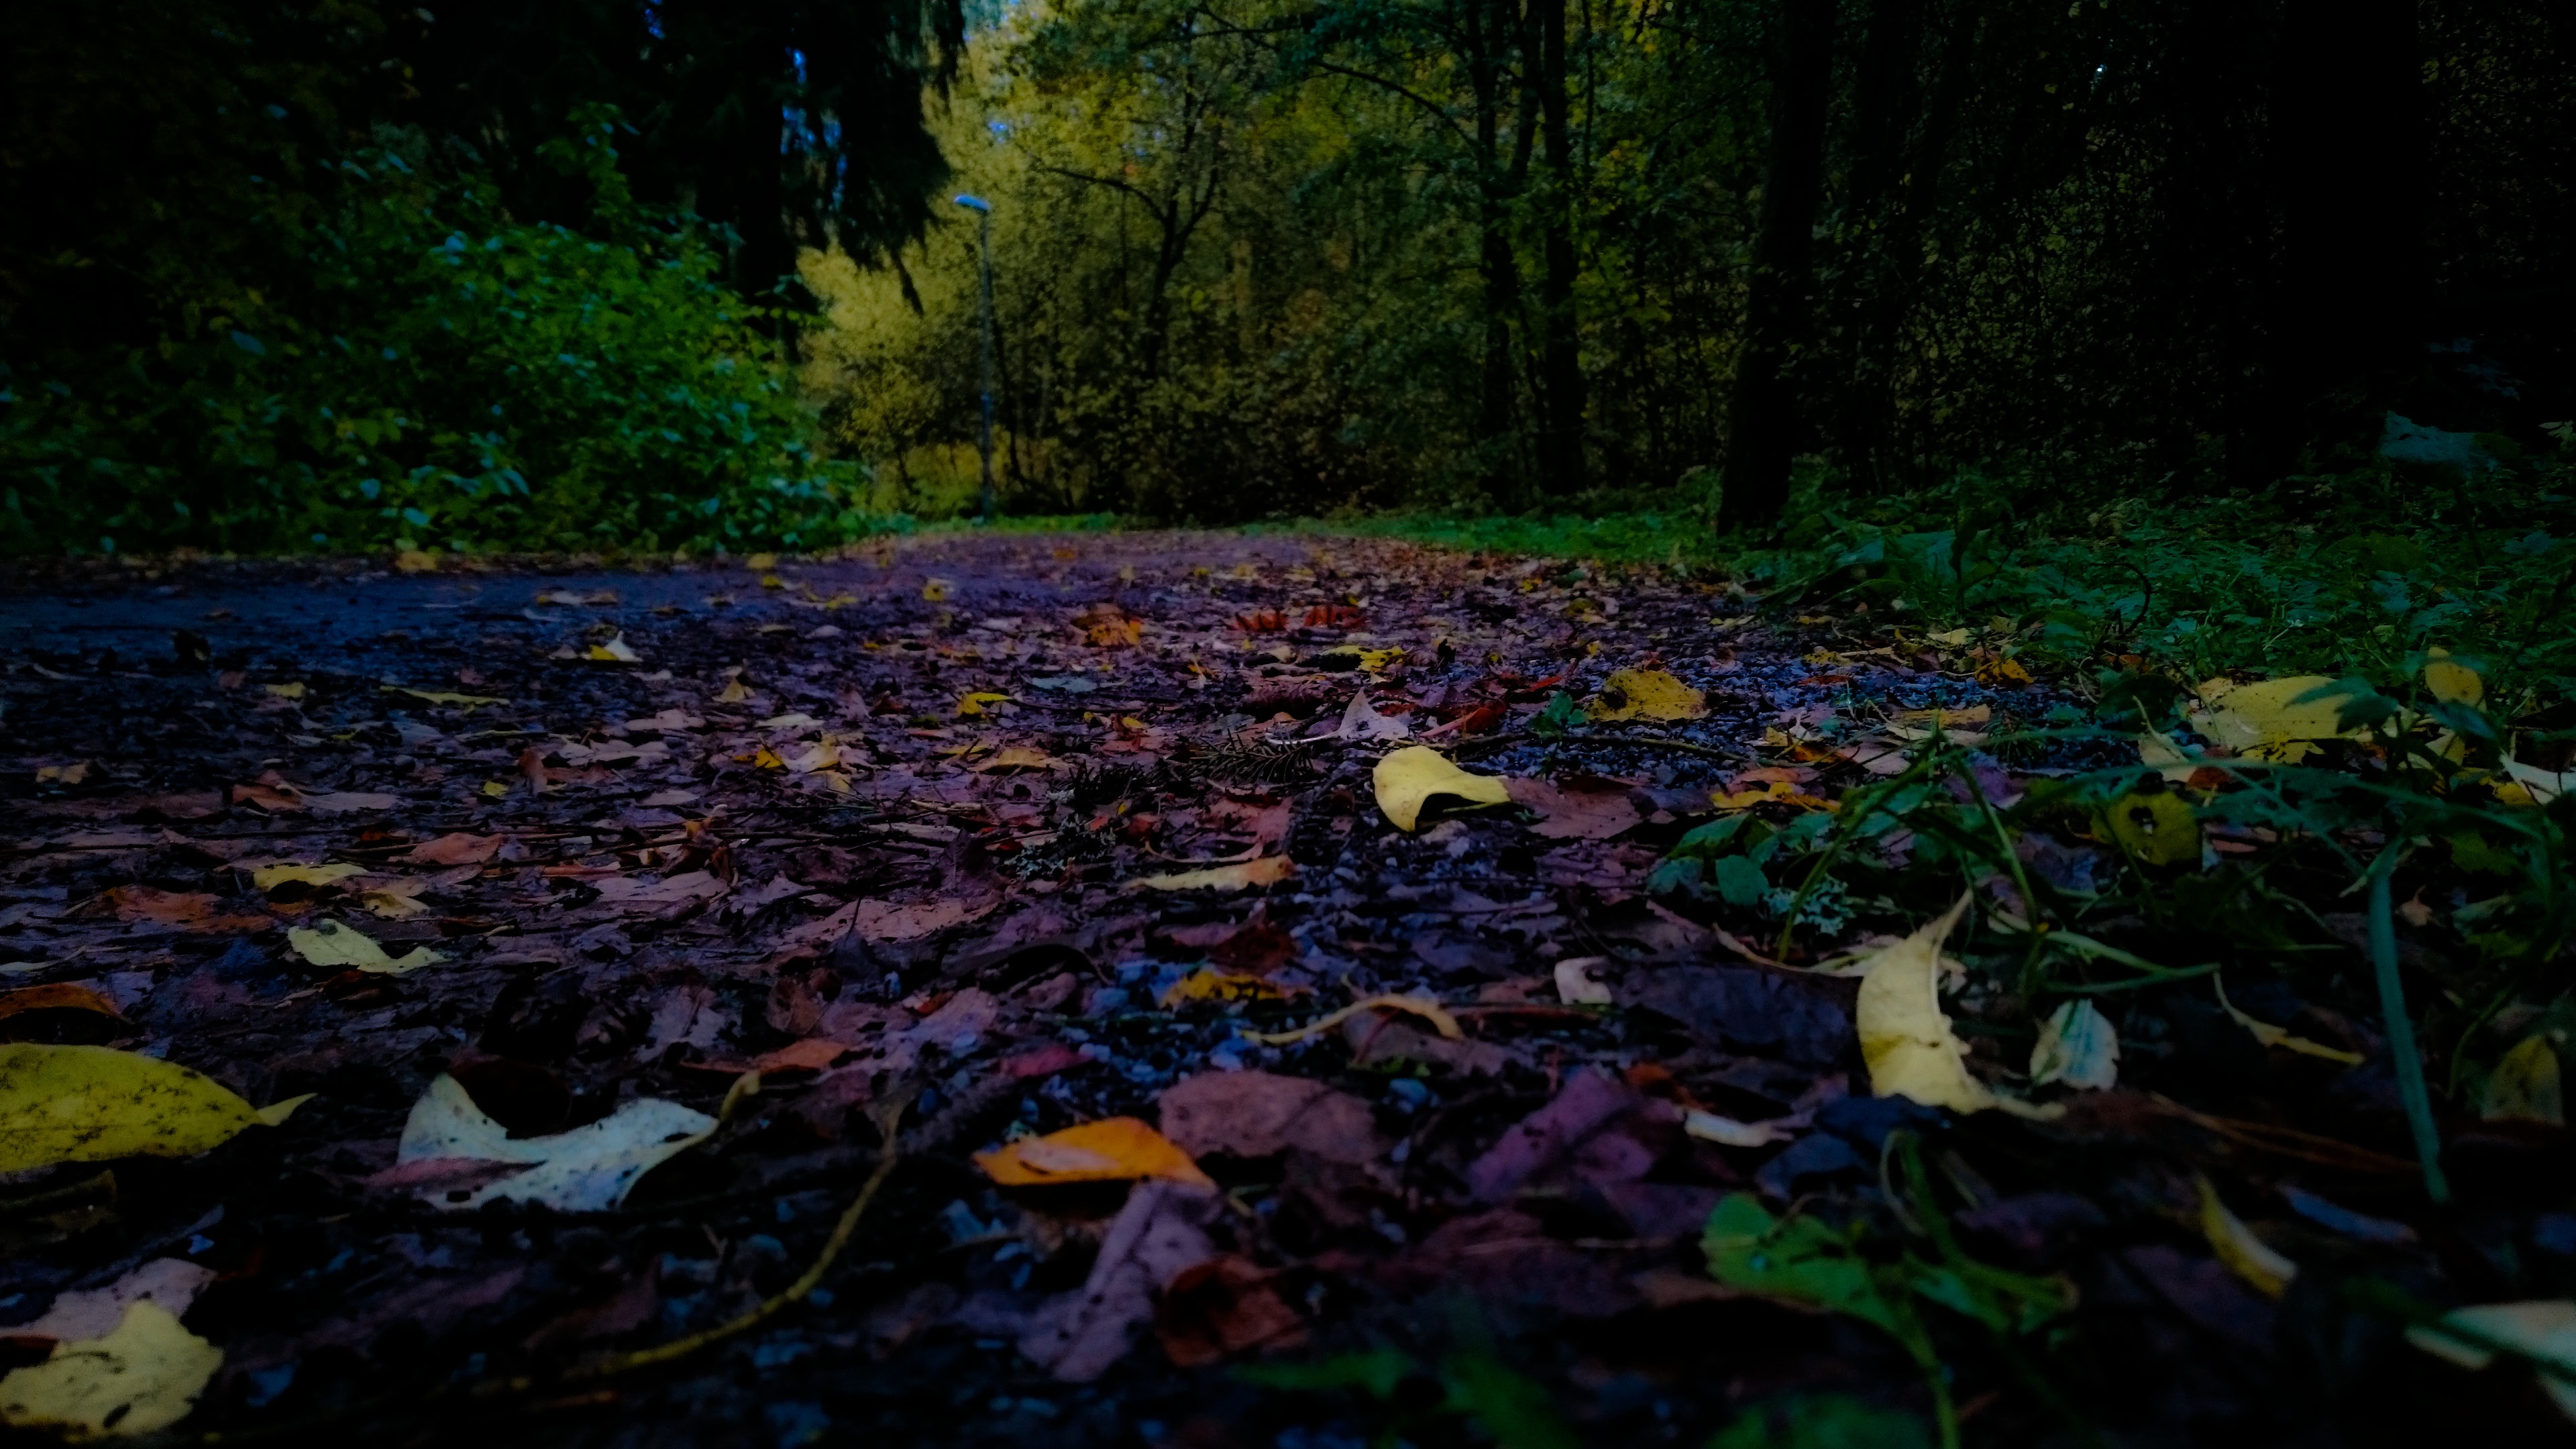
tree, nature, forest, sunlight, leaf, flower, autumn, season, woodland, habitat, natural environment